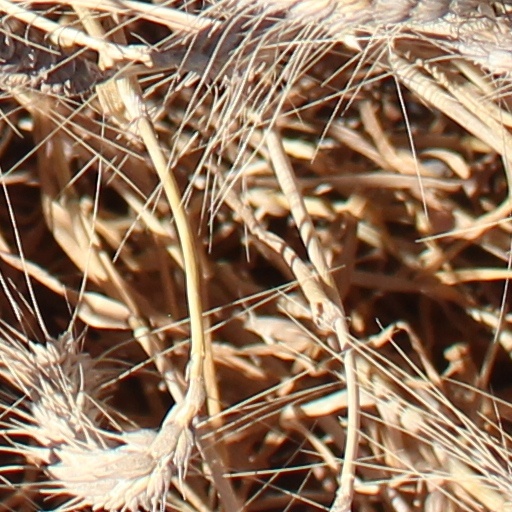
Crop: wheat